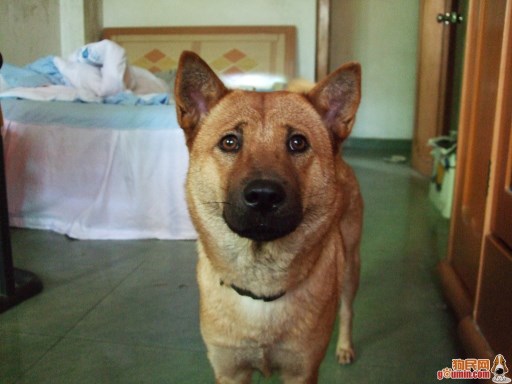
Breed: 3336-n000121-chinese_rural_dog